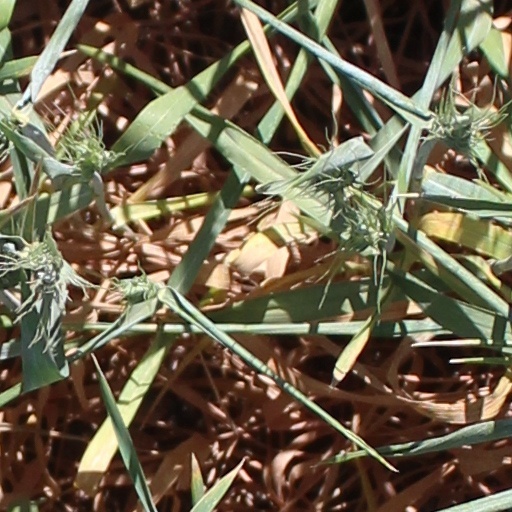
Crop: wheat